Stonehaven (Media, Pennsylvania)

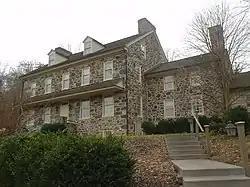
Stonehaven, November 2009

"Stonehaven", also known as the John and Sarah Lundgren House, is an historic, American home that is located in Chester Heights, Delaware County, Pennsylvania.